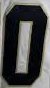
Number: 0